Foreign relations of North Korea

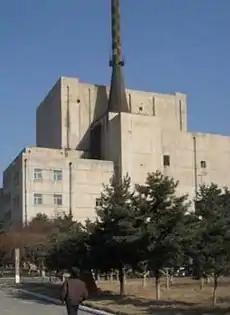
5 MWe experimental reactor at Yongbyon Nuclear Scientific Research Center

In 2006, North Korea test-fired a series of ballistic missiles, after Chinese officials had advised North Korean authorities not to do so. As a result, Chinese authorities publicly rebuked what the west perceives as China's closest ally, and supported the UN Security Council Resolution 1718, which imposed sanctions on North Korea. At other times however, China has blocked United Nations resolutions threatening sanctions against North Korea. In January 2009, China's paramount leader Hu Jintao and North Korea's supreme leader Kim Jong Il exchanged greetings and declared 2009 as the "year of China-DPRK friendship", marking 60 years of diplomatic relations between the two countries.